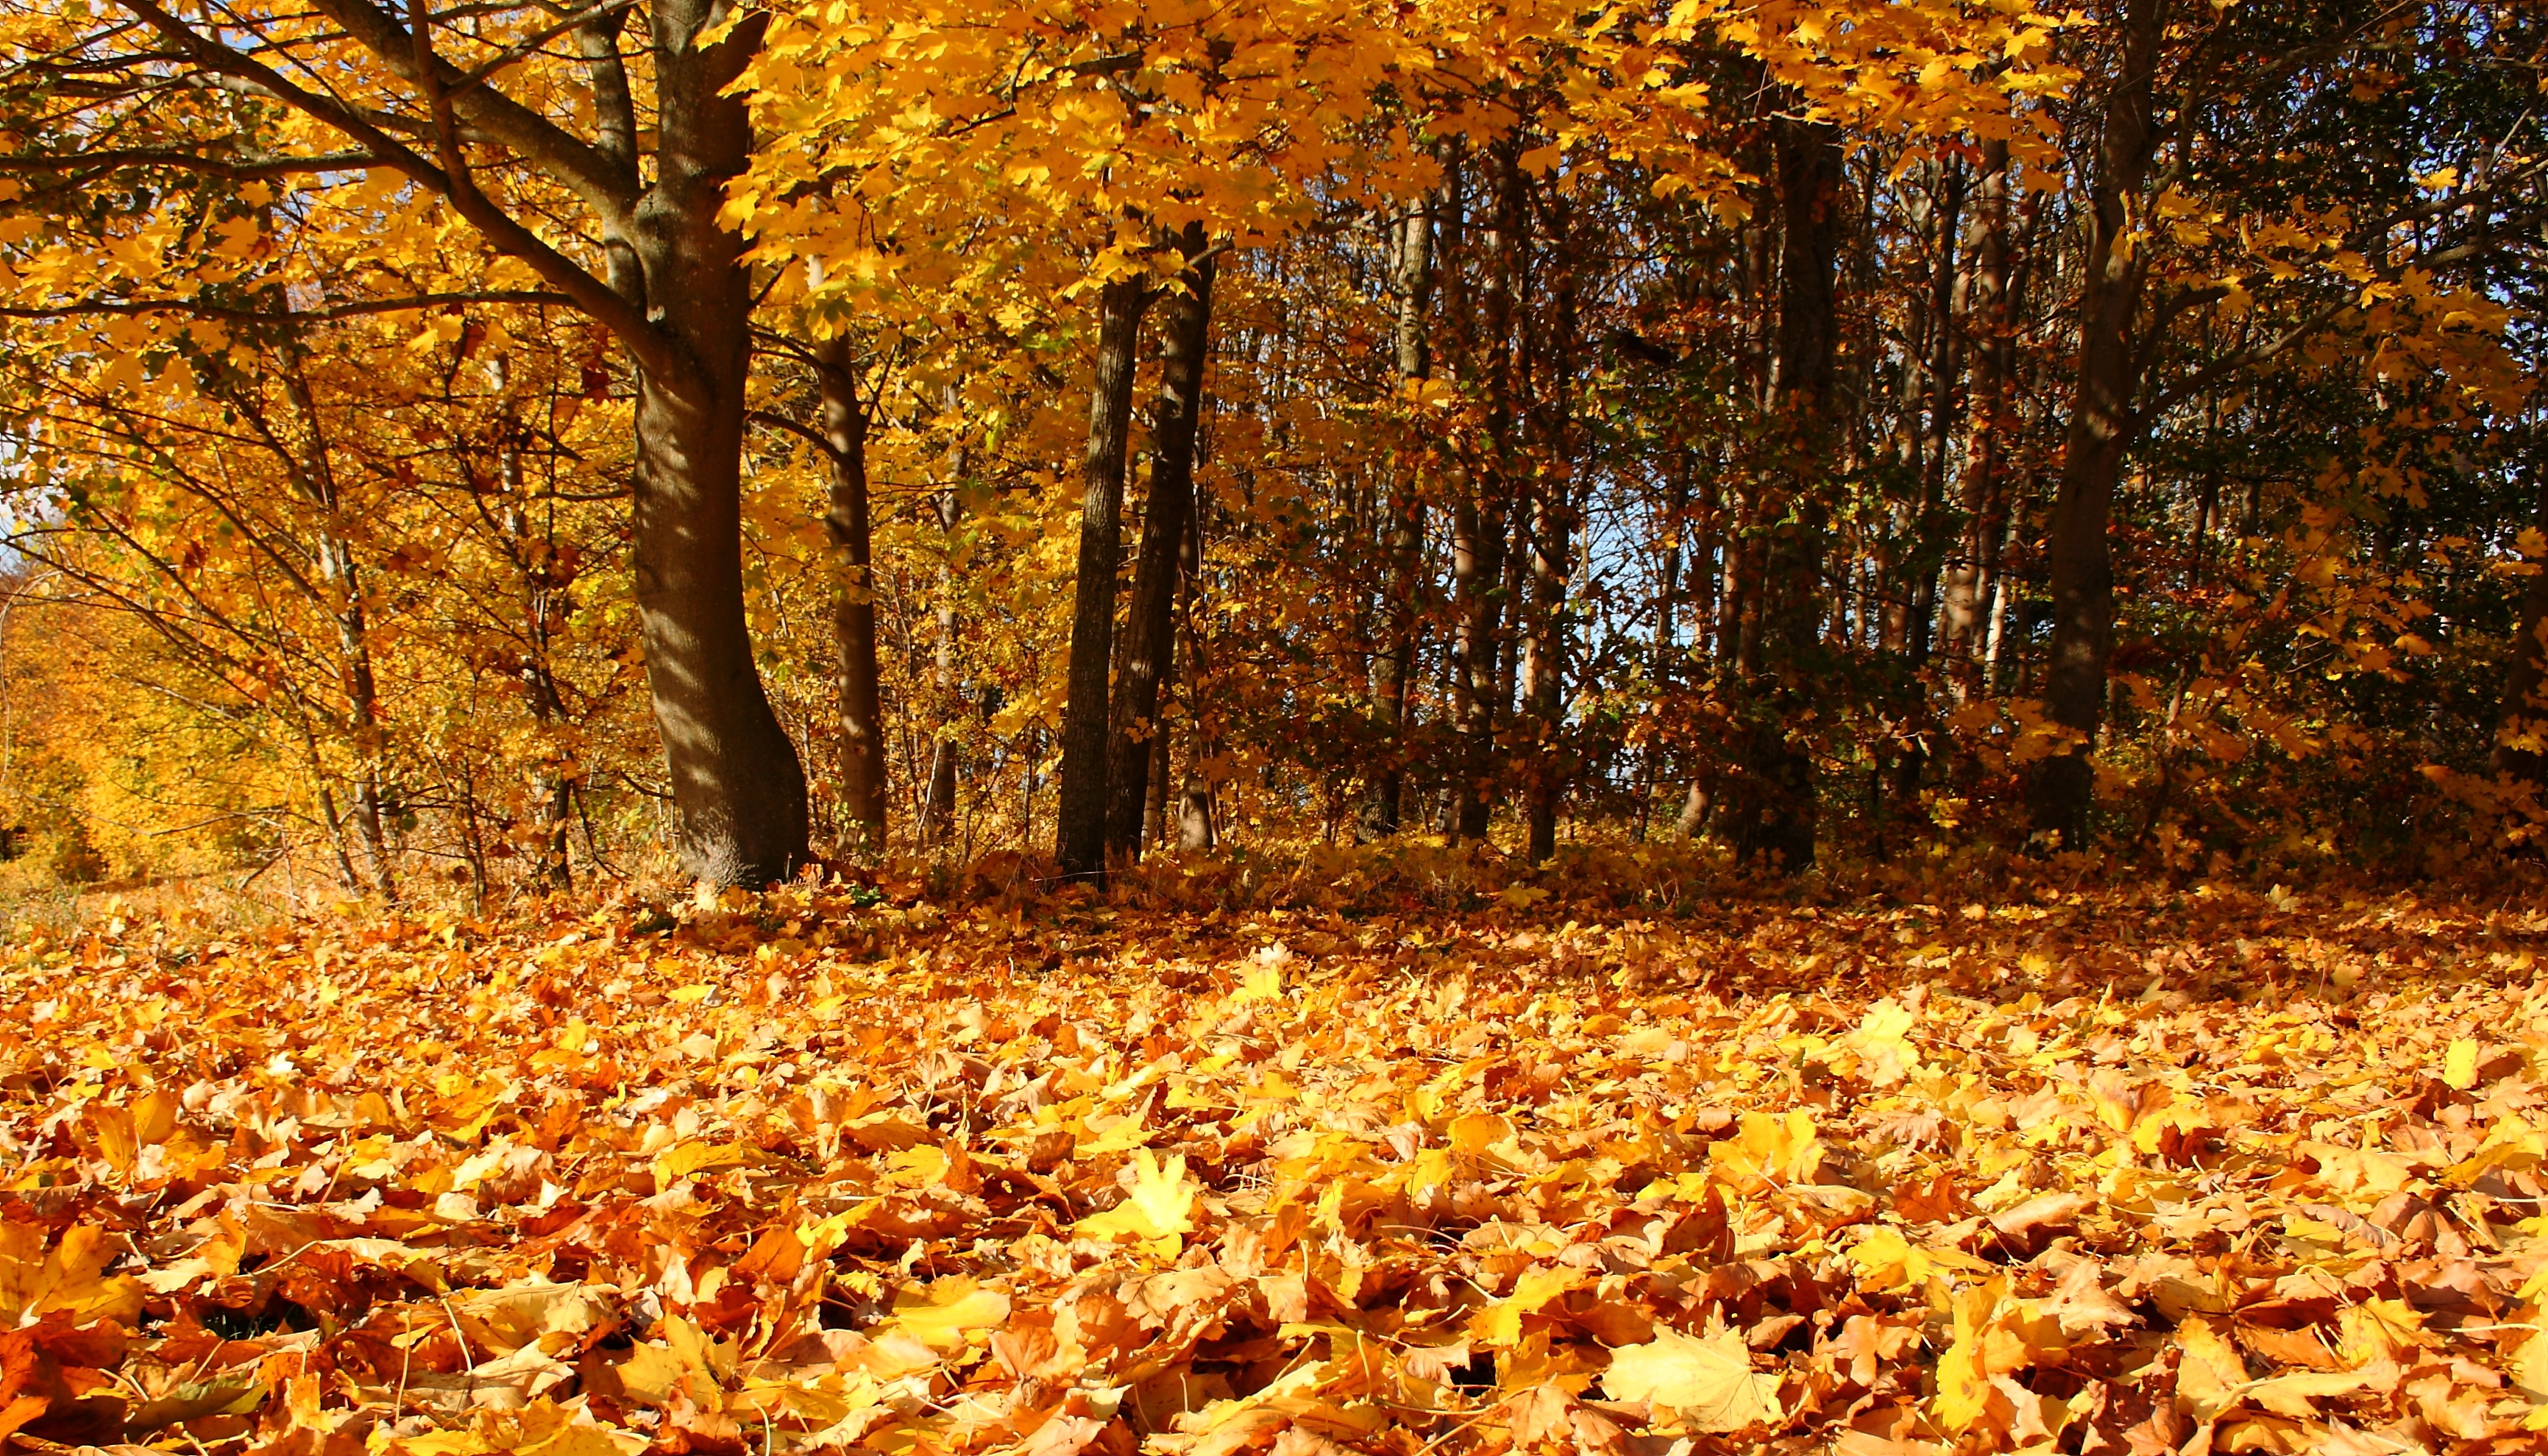
tree, forest, plant, sunlight, leaf, natural, autumn, season, trees, leaves, woods, colors, deciduous, woodland, habitat, autumn leaves, ecosystem, woody plant